Platzer Kiebitz

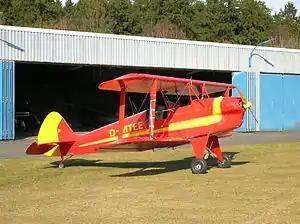

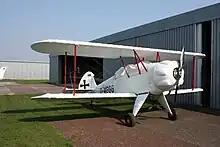
Platzer Kiebitz

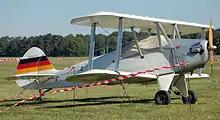
Platzer Kiebitz B powered by a Volkswagen air-cooled engine

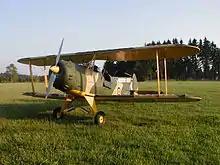
Platzer Kiebitz

The Platzer Kiebitz is a German amateur-built aircraft designed by Michael Platzer and made available in the form of plans for amateur construction.